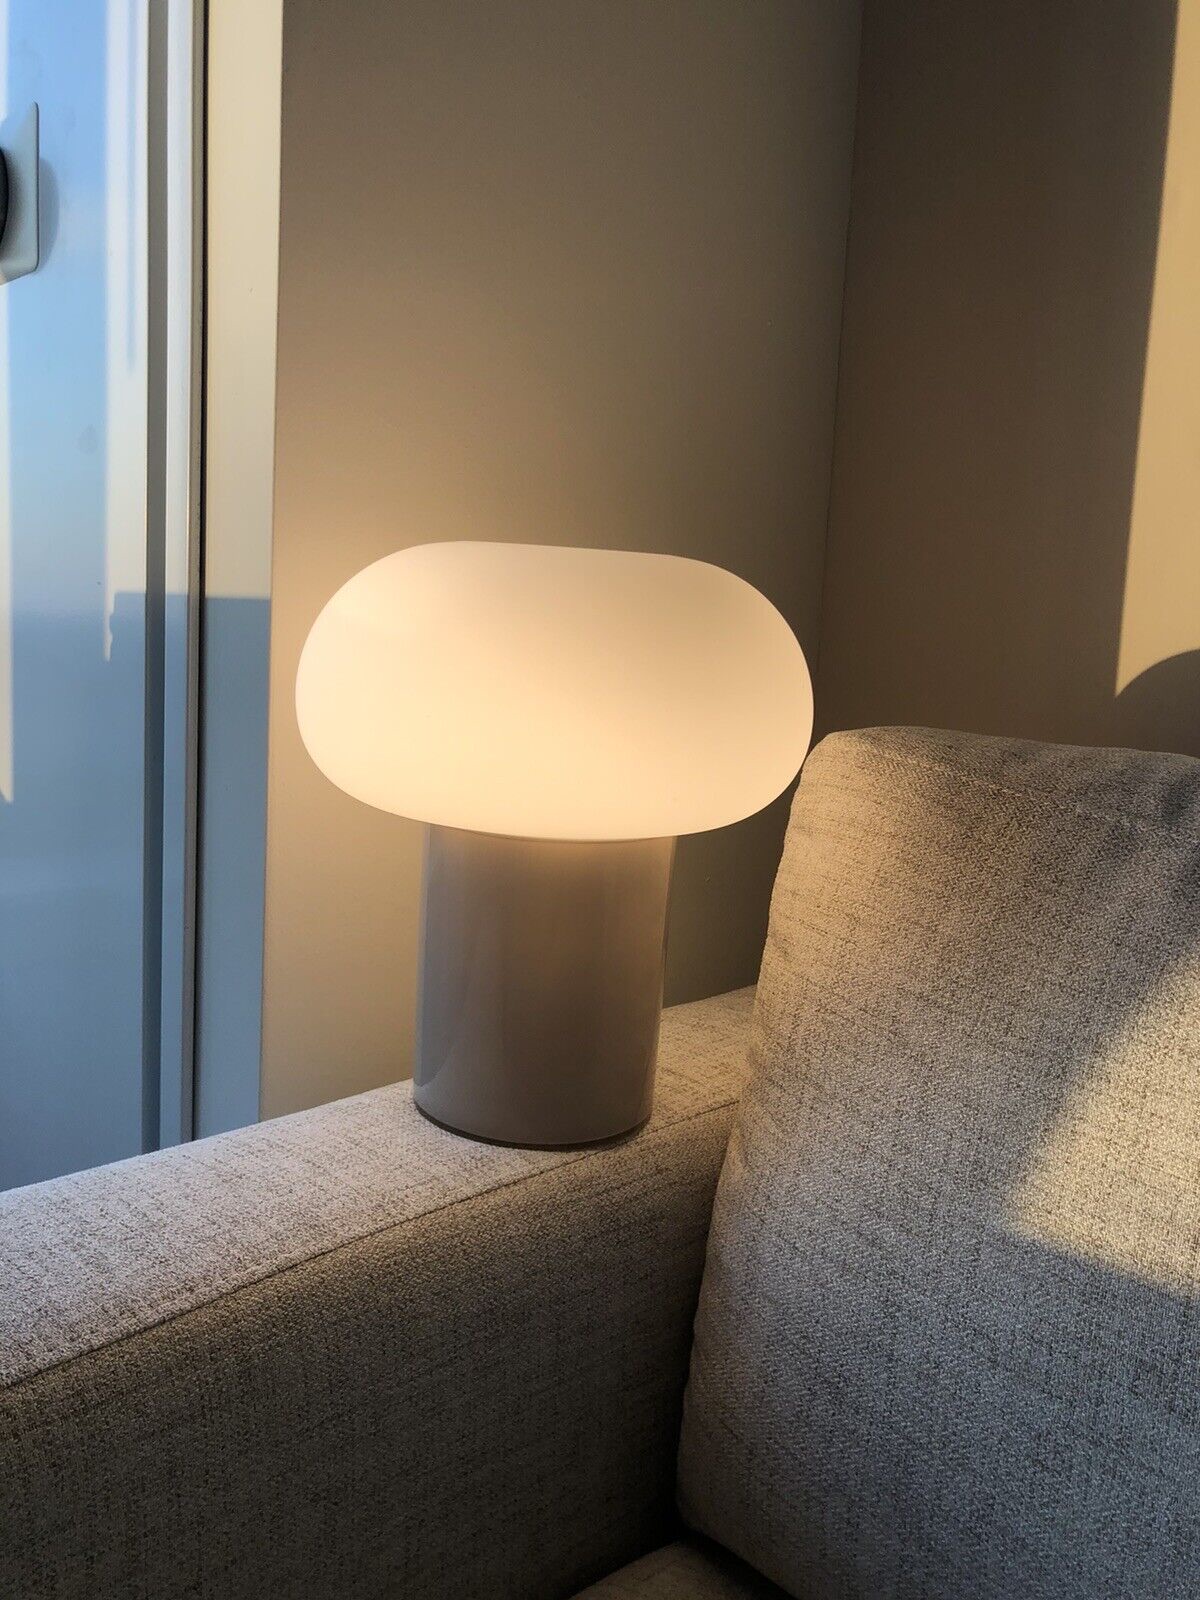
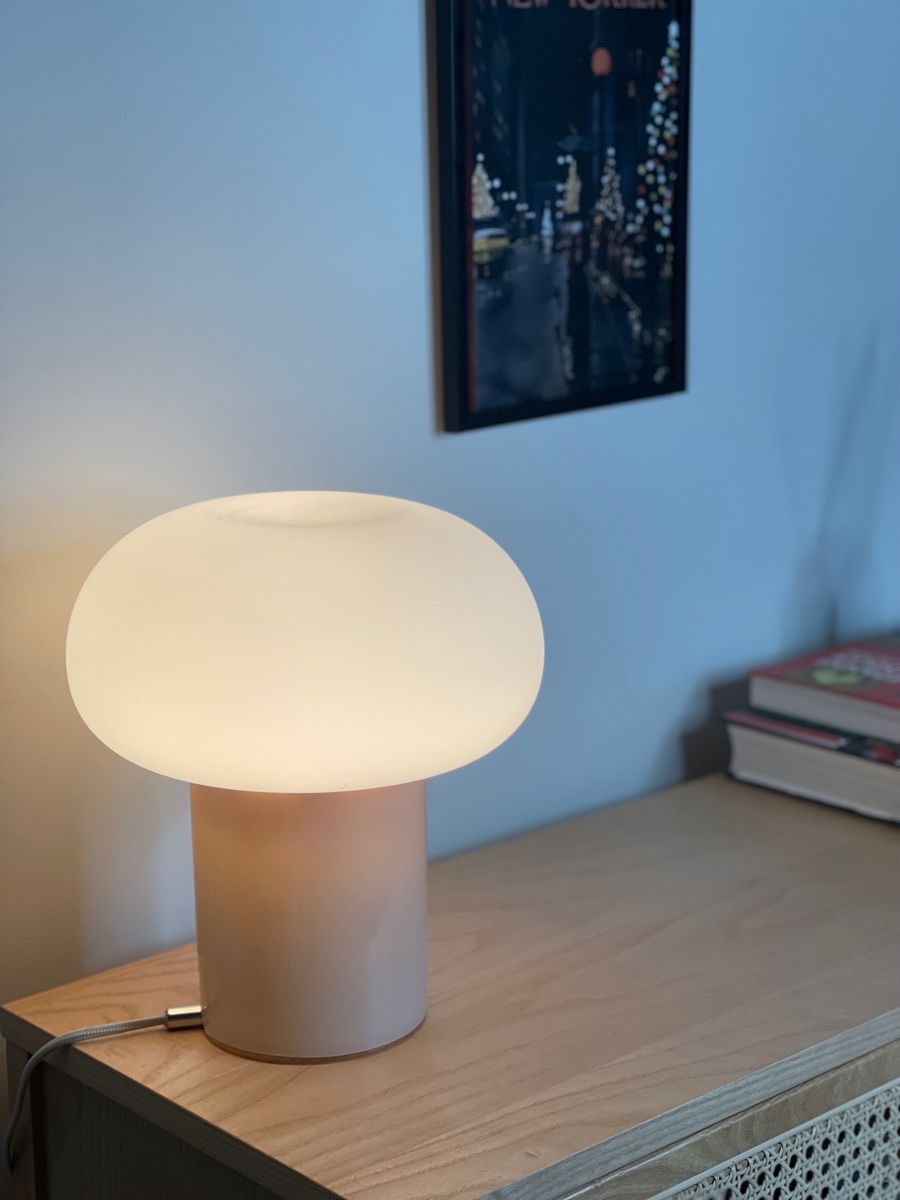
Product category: misc
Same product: yes